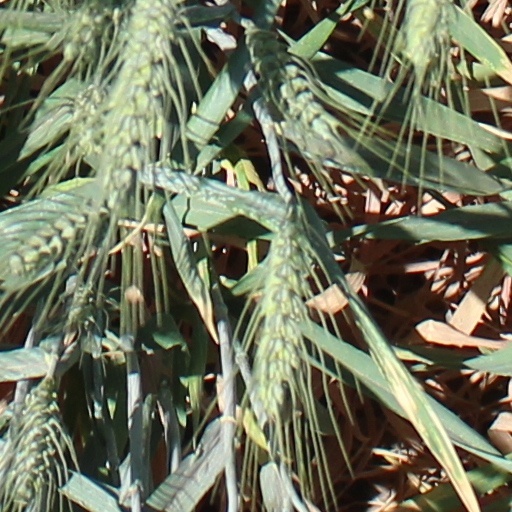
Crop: wheat